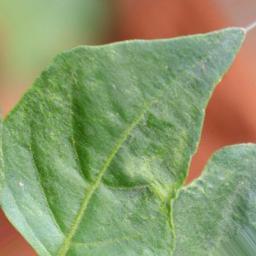
Label: healthy